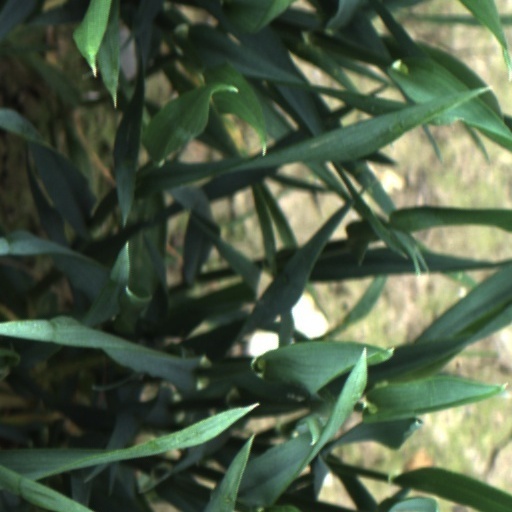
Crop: wheat